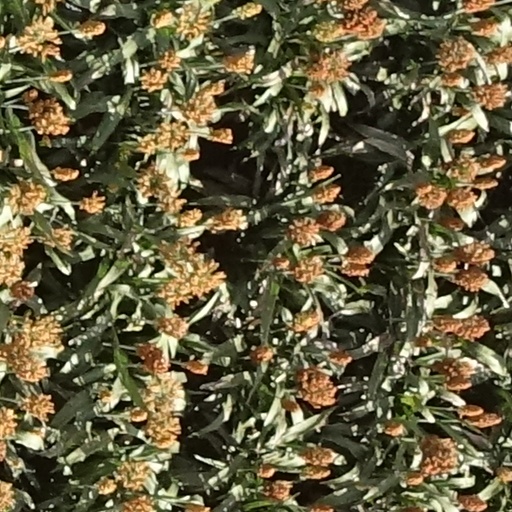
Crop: sorghum